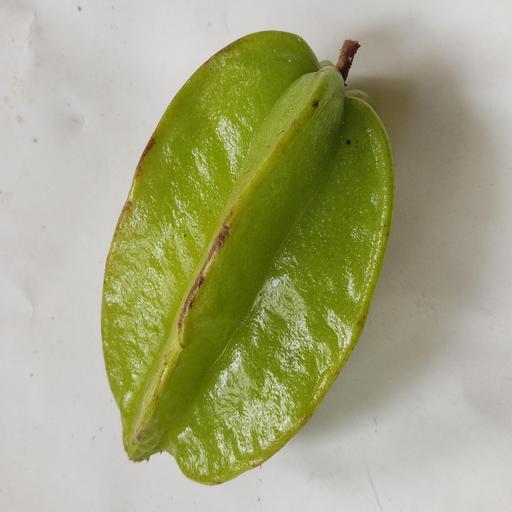
Crop type: Carambola